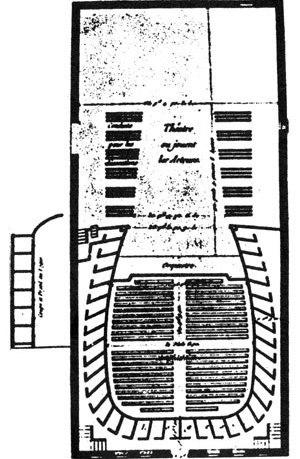
Le Teatro delle Dame, également connu sous le nom de Teatro Alibert, est un théâtre à Rome construit en 1718, aujourd'hui disparu ; il était situé sur ce qui est maintenant le coin de la Via D'Alibert et de la Via Margutta. À l'apogée du XVIIIᵉ siècle, le Teatro delle Dame et son rival, le Teatro Capranica, étaient les principales salles d'opéra de Rome. Dans ces deux théâtres ont eu lieu beaucoup de premières mondiales exécutées par certains des chanteurs les plus éminents de l'époque.